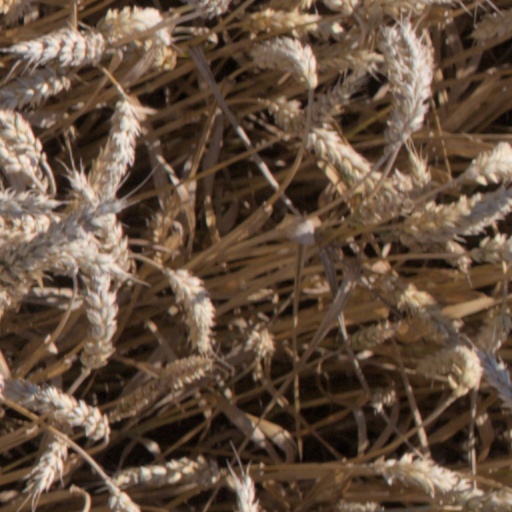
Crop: wheat